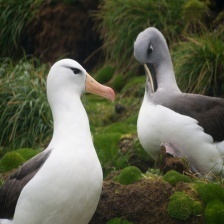
Species: ALBATROSS
Scientific name: DIOMEDEIDAE